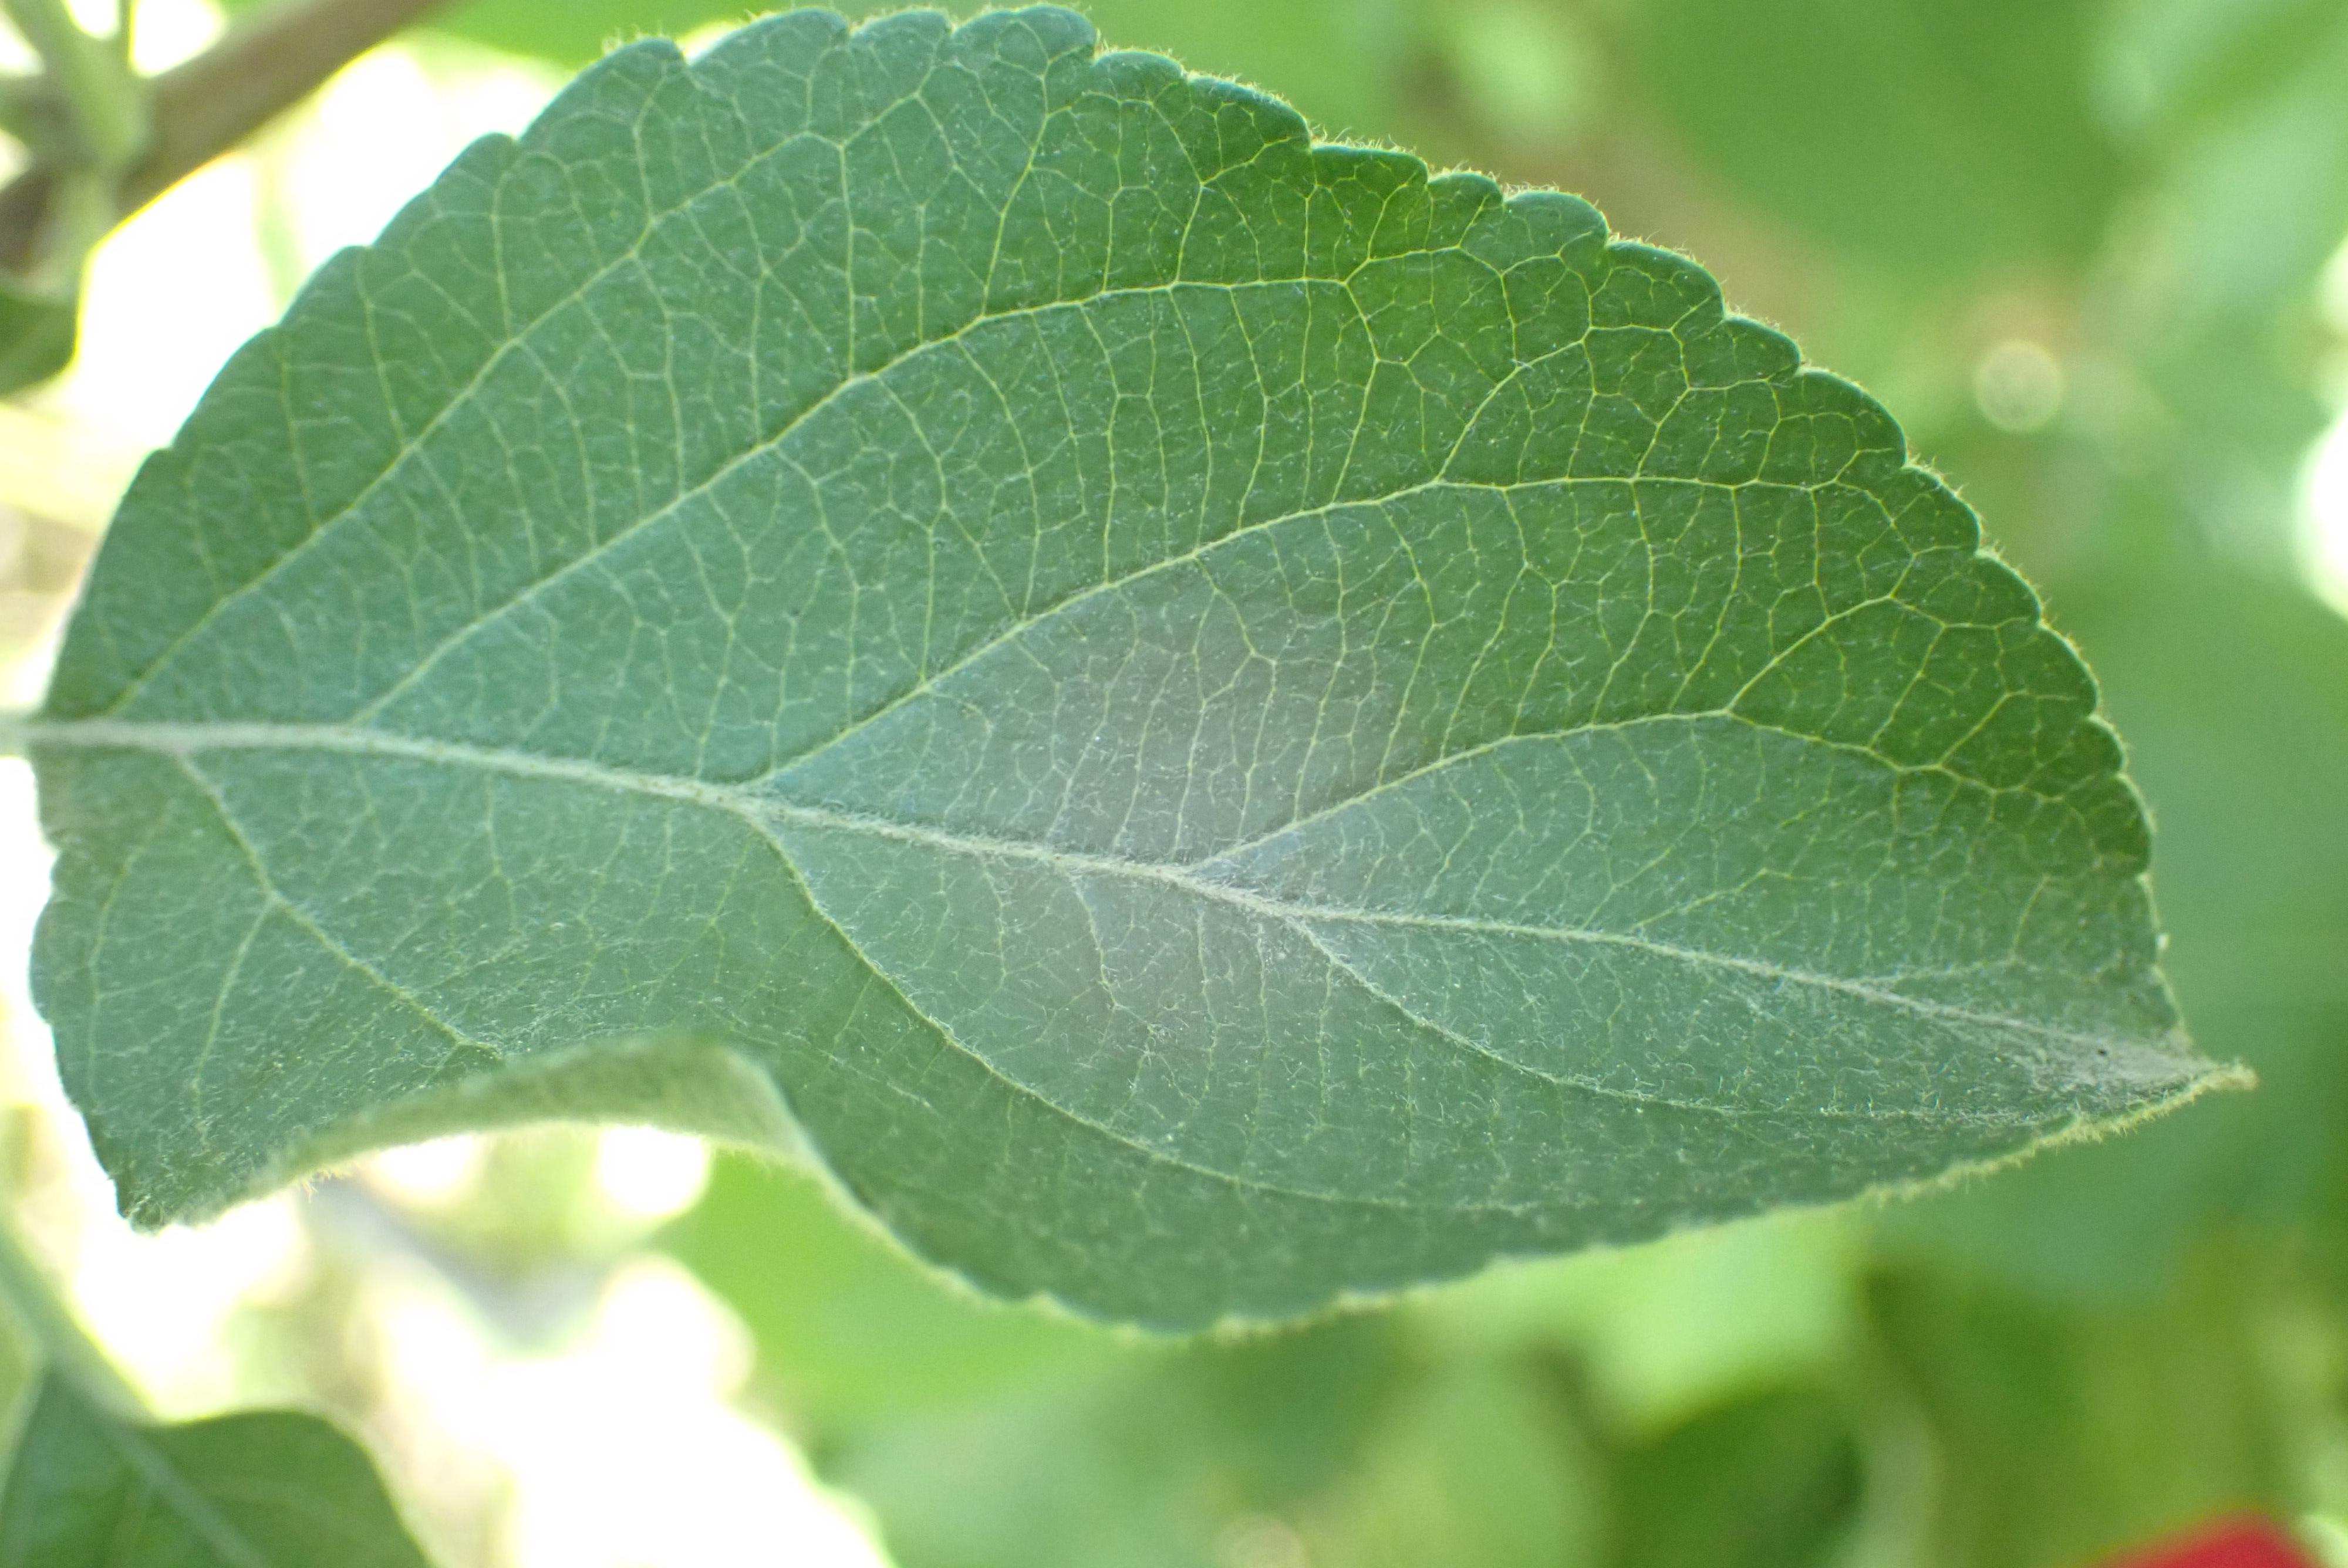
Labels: healthy